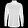
Label: Shirt